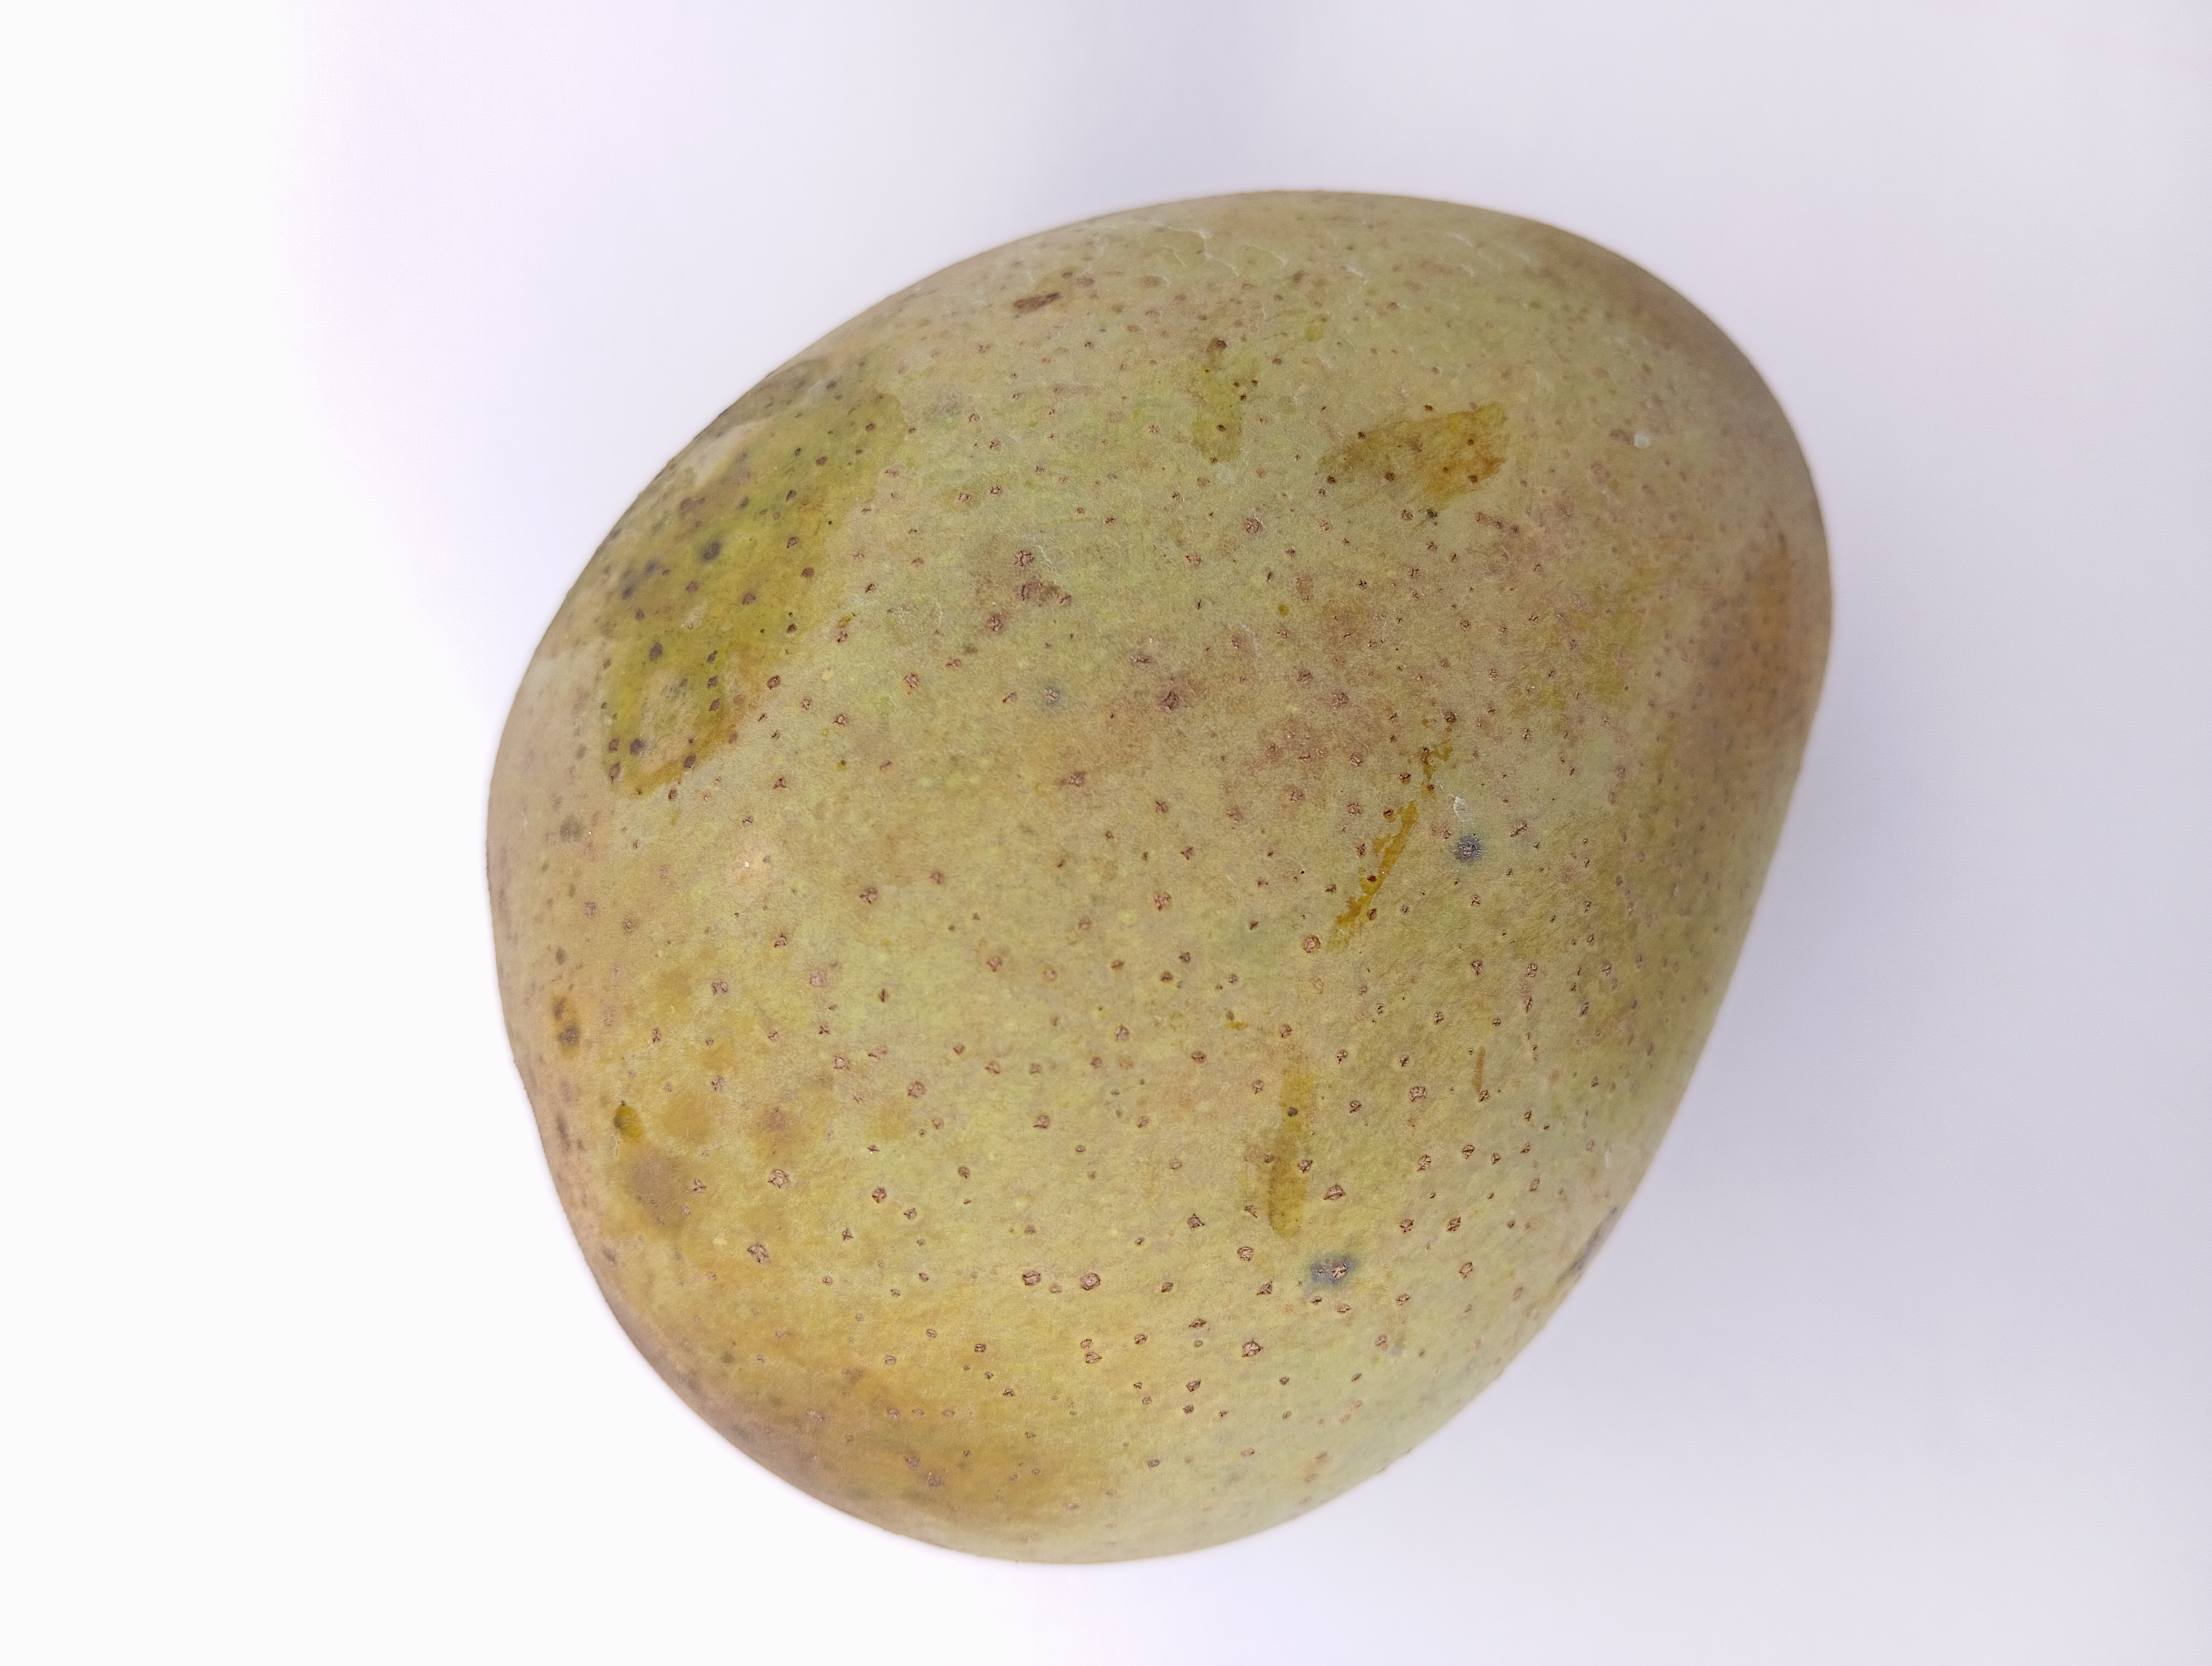
Mango variety: Himsagar